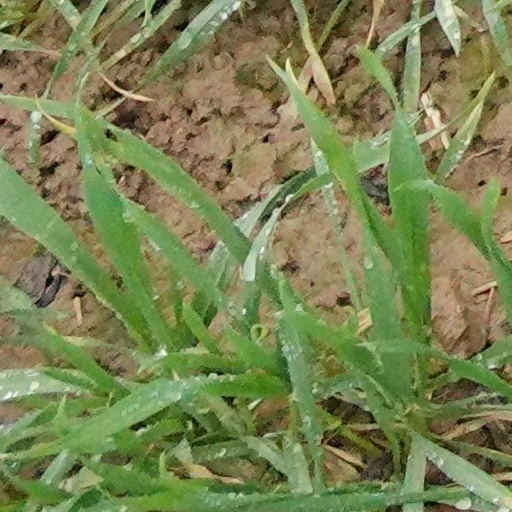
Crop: wheat